Diamond Horseshoe

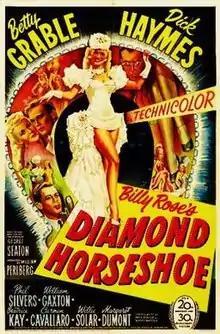

Diamond Horseshoe (also billed as Billy Rose's Diamond Horseshoe) is a 1945 American musical film starring Betty Grable, Dick Haymes and William Gaxton (in his final feature film role), directed and written by George Seaton, and released by 20th Century Fox. It was filmed in Technicolor in Billy Rose's Diamond Horseshoe, a nightclub located in the basement of the Paramount Hotel. The film's original score is by Harry Warren and Mack Gordon, introducing the pop and jazz standard "The More I See You".